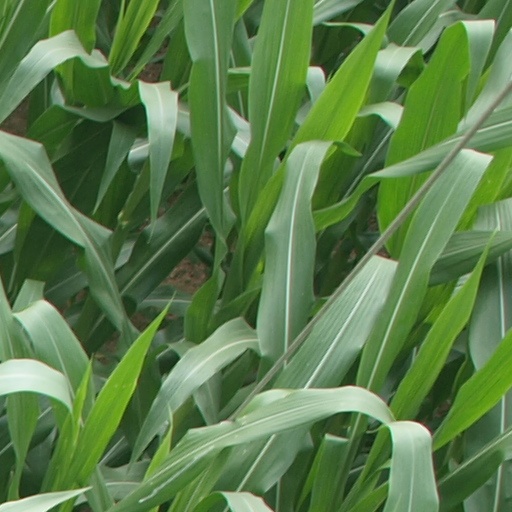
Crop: maize; corn